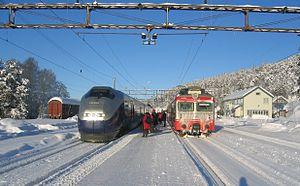
La ligne d'Arendal est une ligne ferroviaire norvégienne reliant Nelaug à Arendal. elle constitue une branche de la ligne du Sørland. Toute la ligne se situe dans le comté d'Agder.
Le réseau ferroviaire de Norvège comprend 4 087 kilomètres de ligne de chemin de fer dont 2 622 km sont électrifiés et 242 sont en double voie. Il compte 696 tunnels et 2 790 ponts.